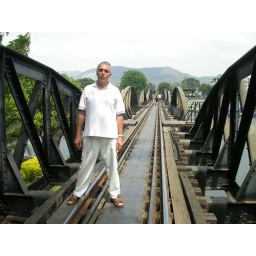
The bridge over Kwai river